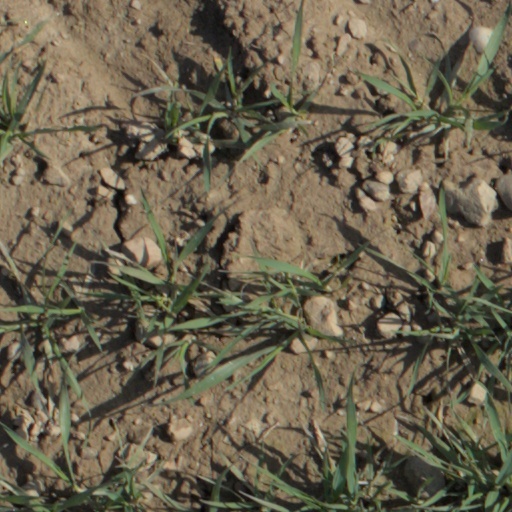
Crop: wheat